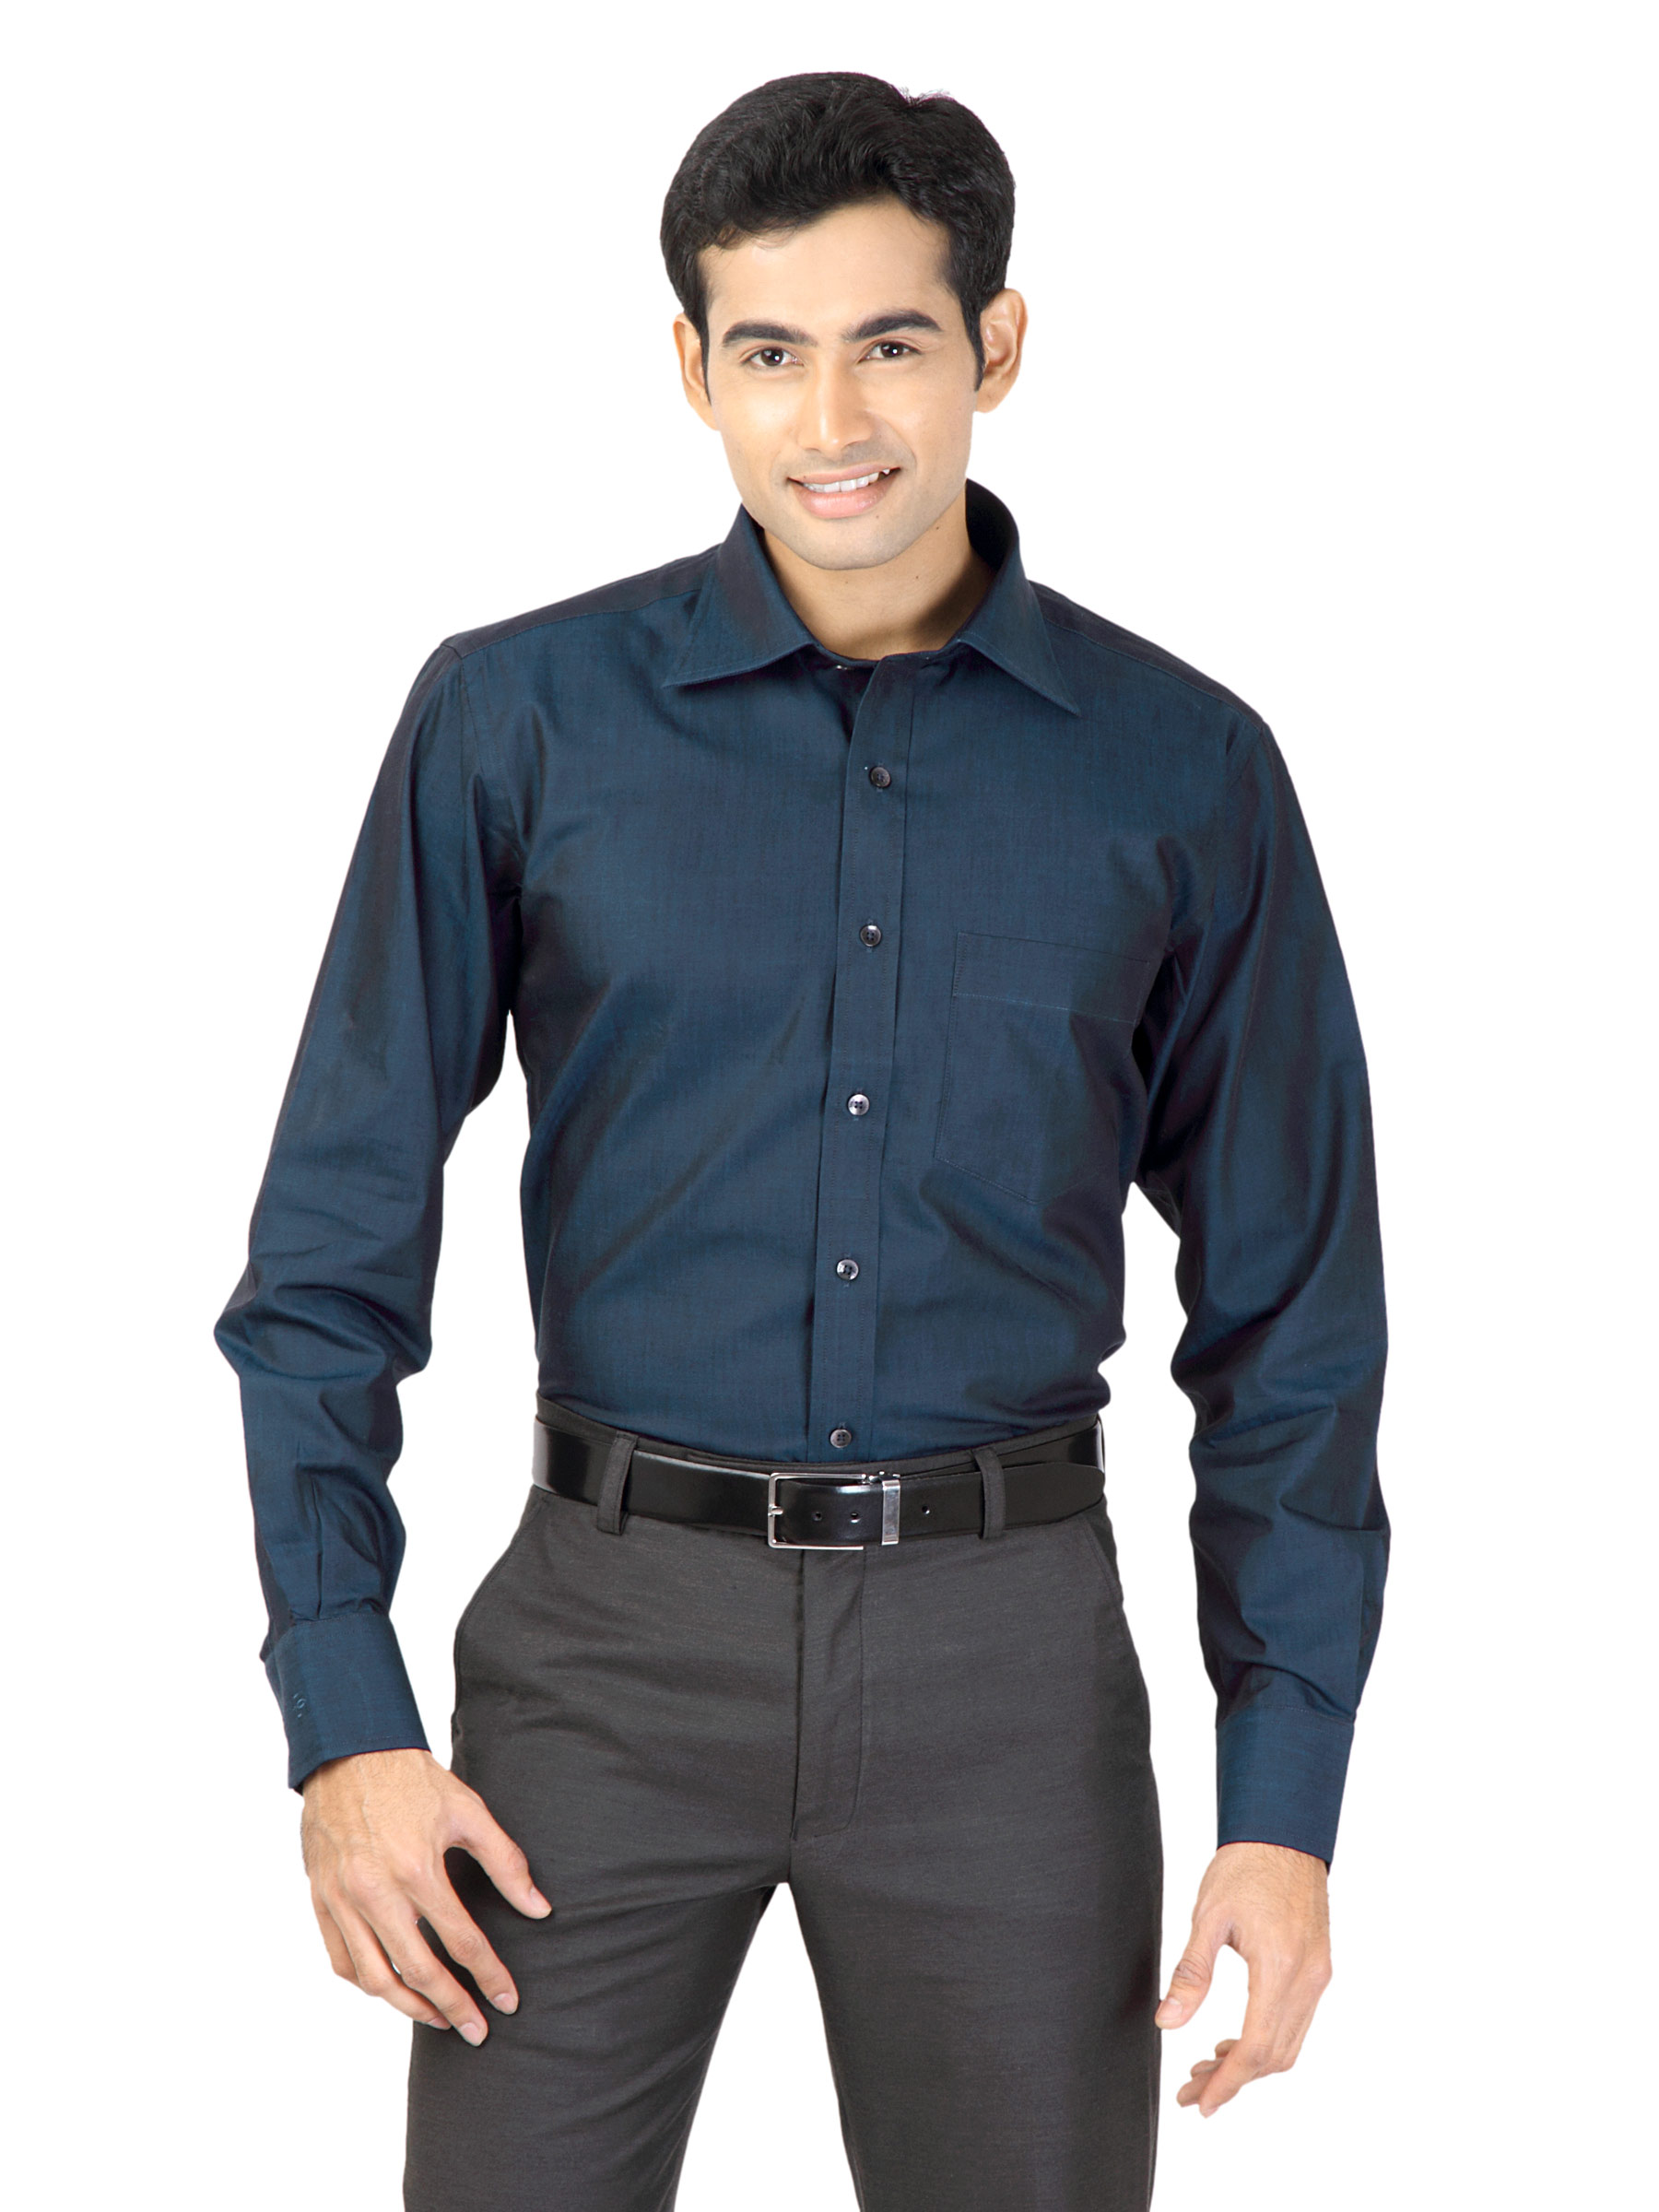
Genesis Navy Formal Shirt
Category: Apparel / Topwear / Shirts
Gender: Men
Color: Navy Blue
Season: Winter 2011
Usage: Formal